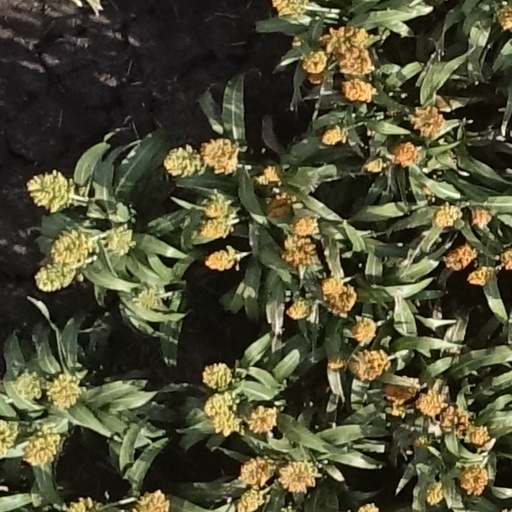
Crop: sorghum